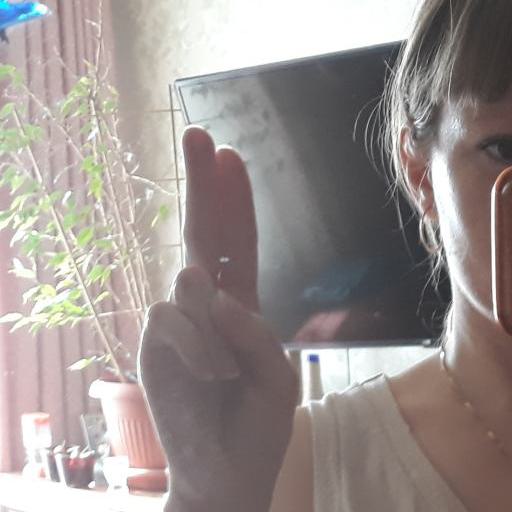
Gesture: two_up